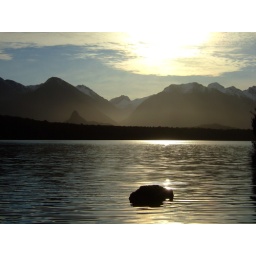
the tiny mountain in front is called the monument